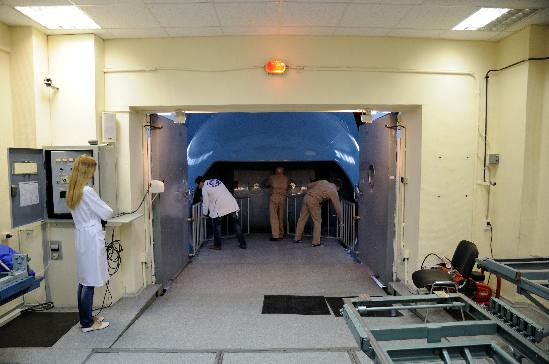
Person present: Yes